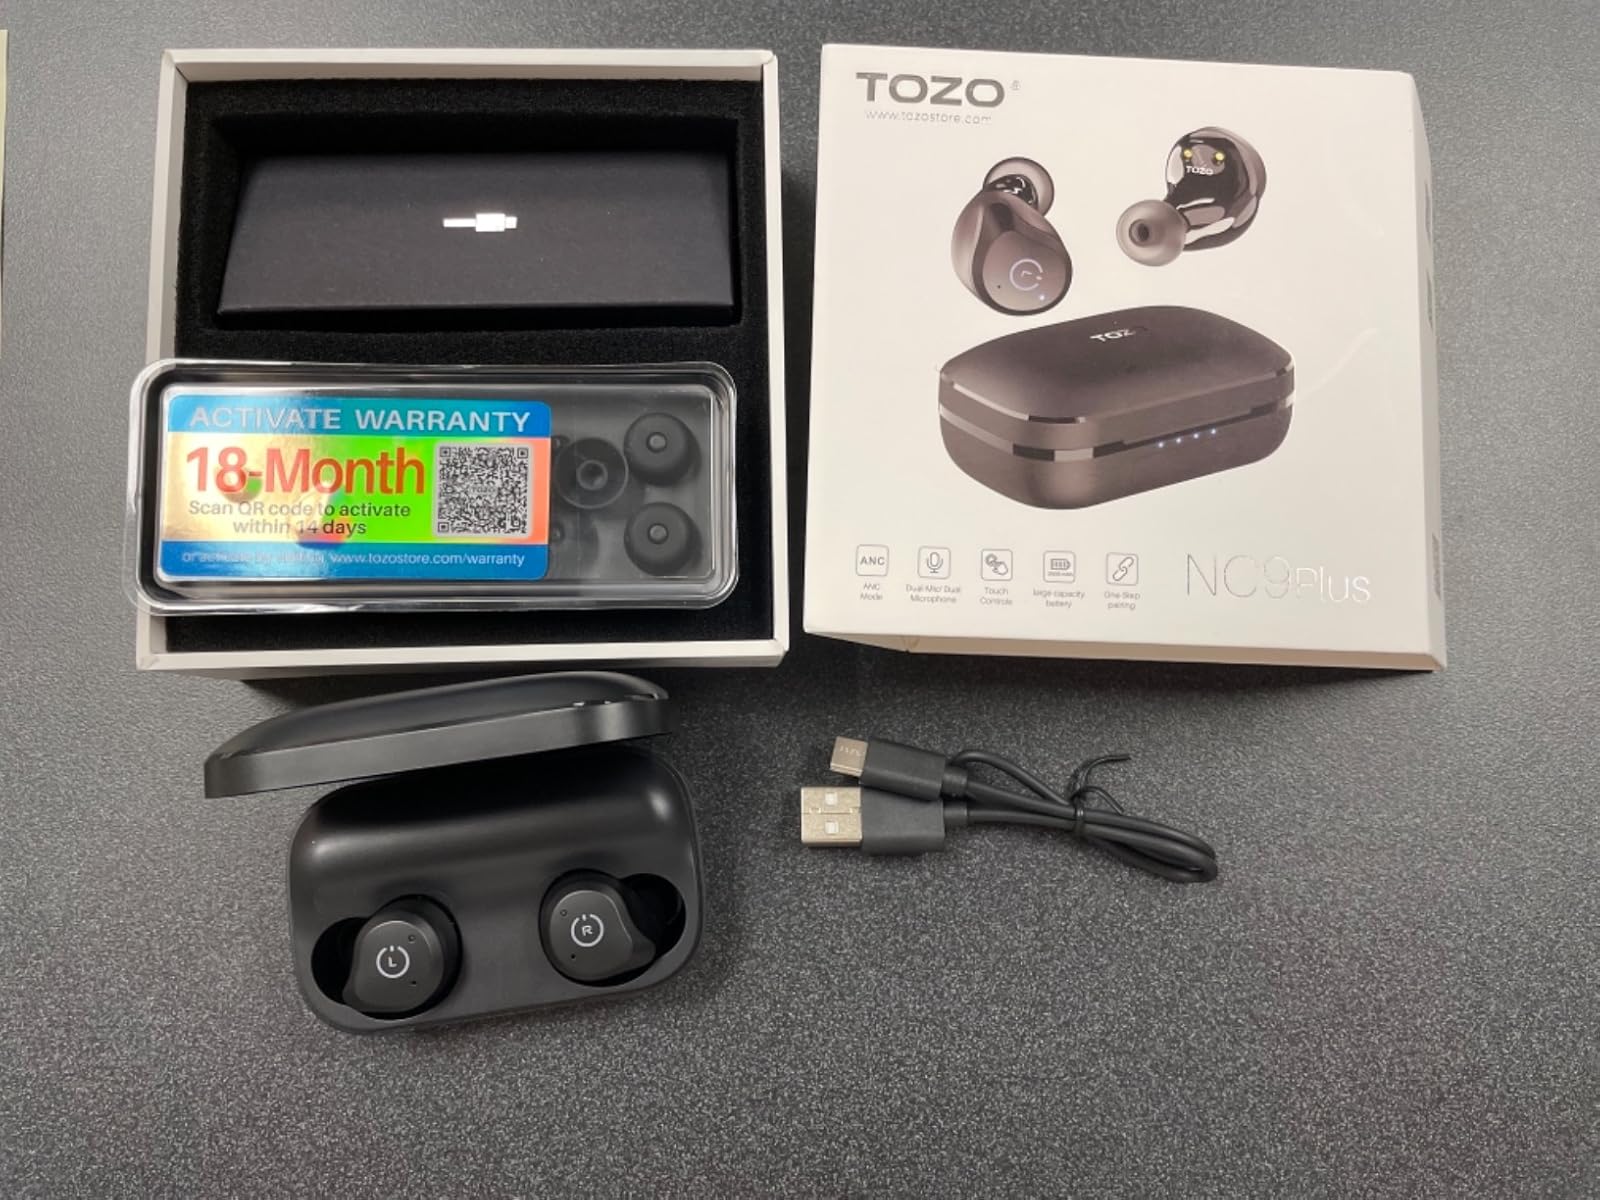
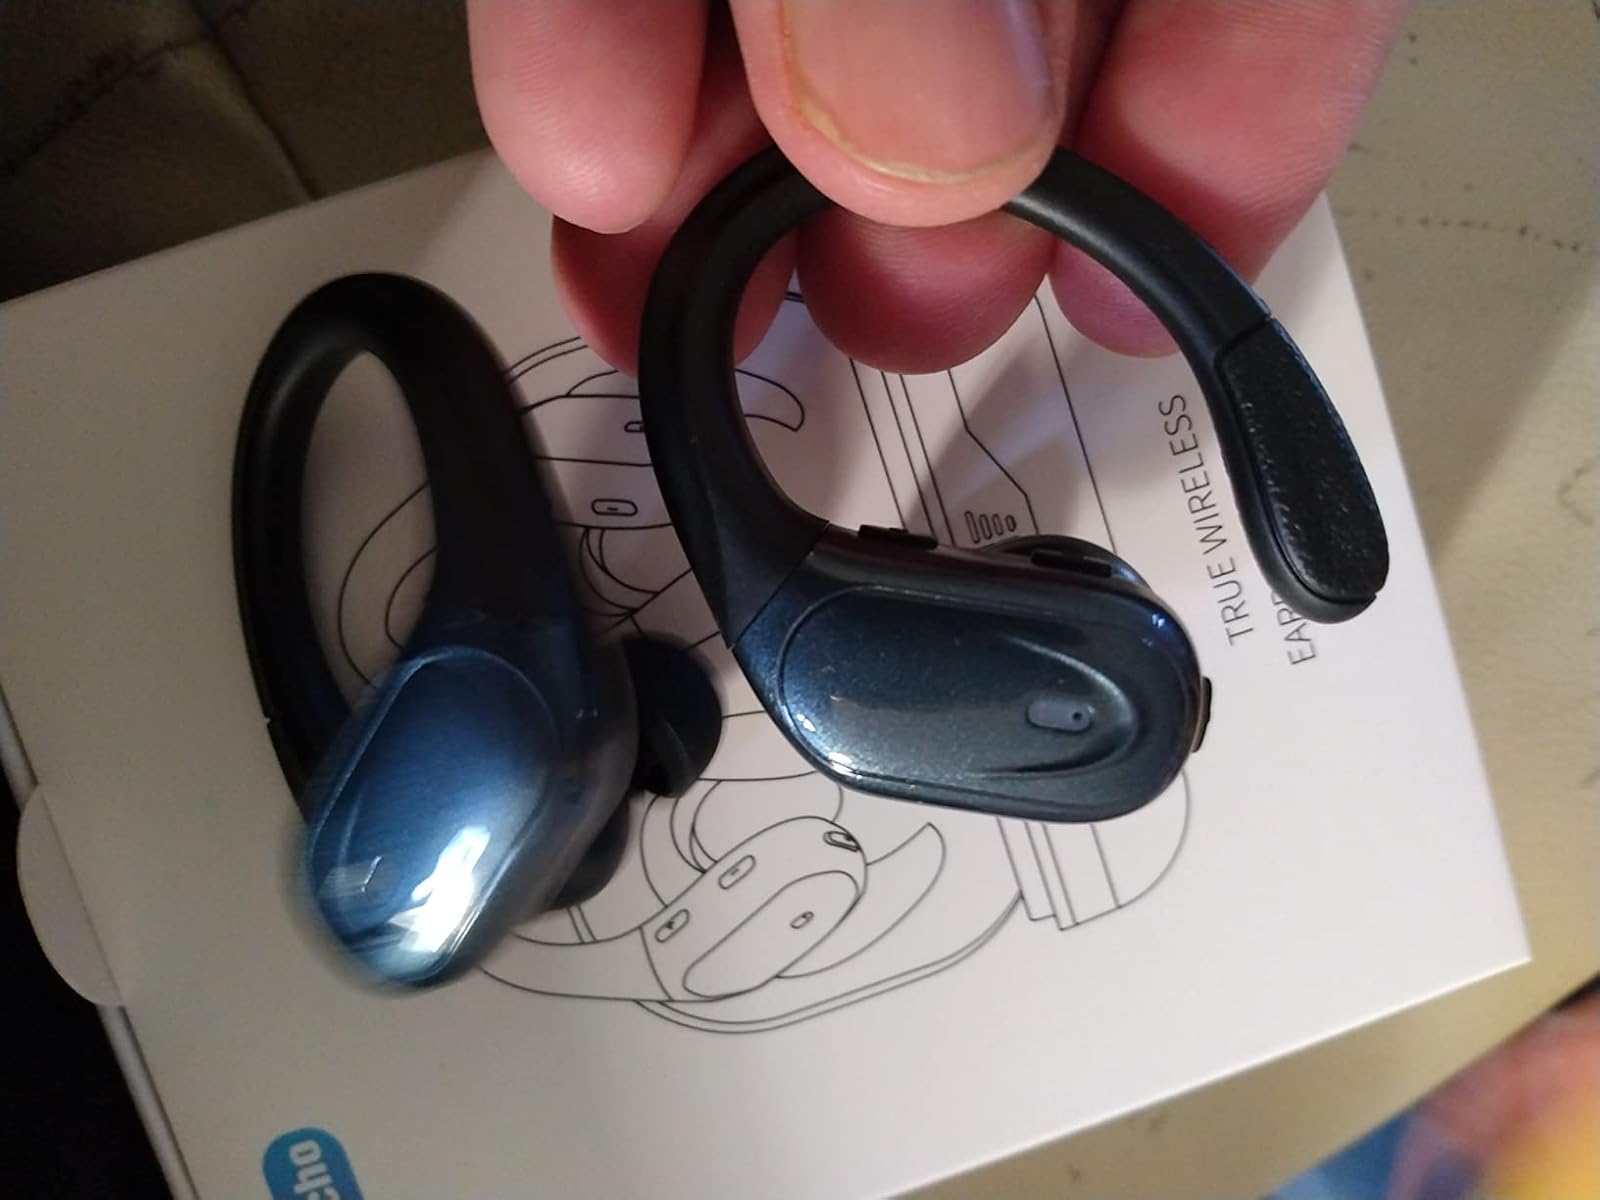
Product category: earbuds
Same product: no